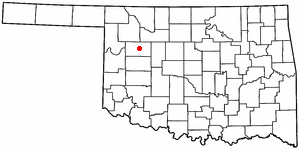
La ville américaine de Taloga est le siège du comté de Dewey, dans l’État d’Oklahoma. Lors du recensement de 2000, elle comptait 372 habitants.